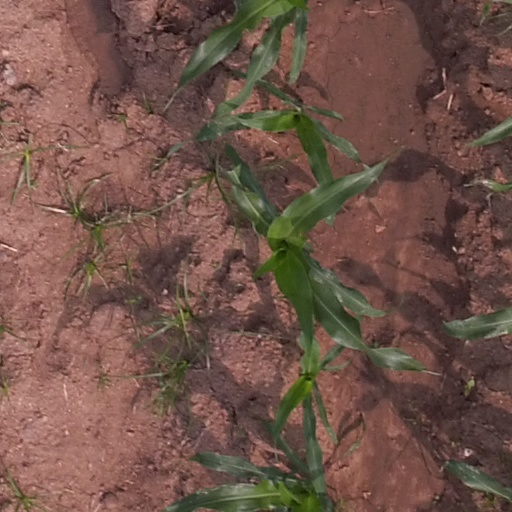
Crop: maize; corn